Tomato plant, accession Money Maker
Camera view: bottom (45 deg); turntable rotation: 270 degrees
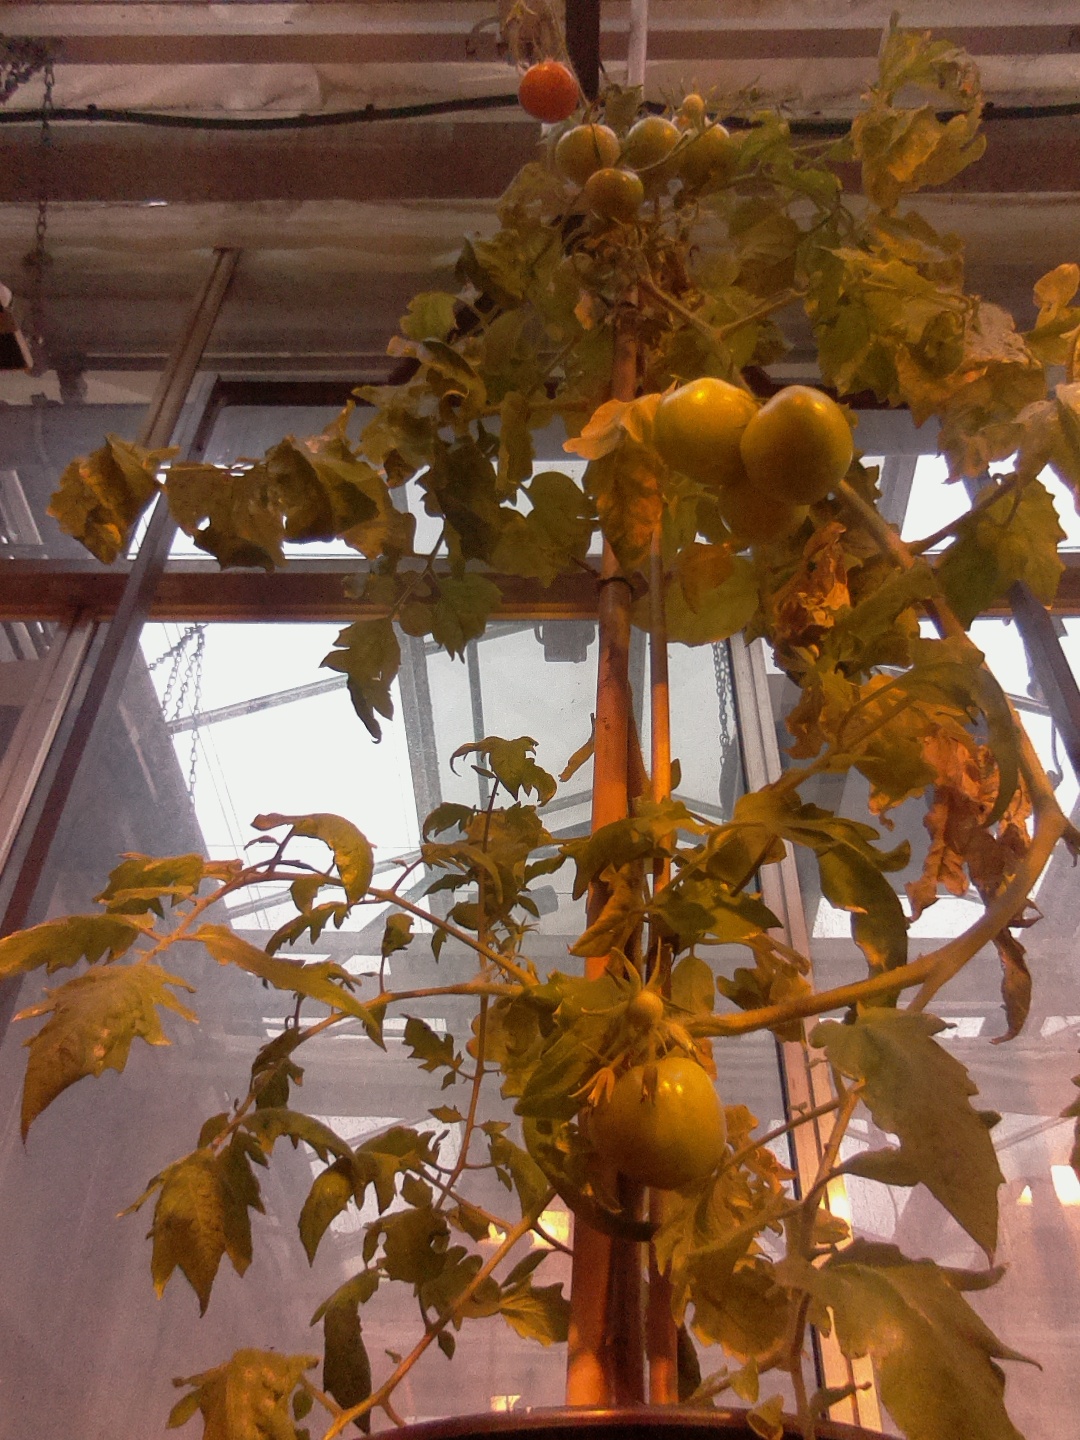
BBCH growth stage 81: 10%-20% of fruits show typical fully ripe color